Manitowoc, Wisconsin

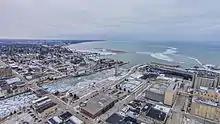
The Manitowoc River empties into Lake Michigan.

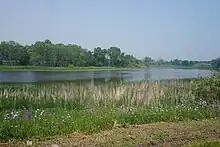
Little Manitowoc Slough

According to the United States Census Bureau, the city has a total area of , of which is land and is water.